Nithyananda

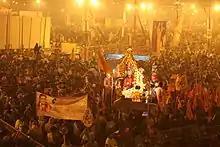
Conferred as Mahamandaleshwar at Kumbh Mela, 2013

Nithyananda Dhyanapeetam, a religious organisation founded by Nithyananda, hosts cultural events in United States as well as India. They hold two Guinness World Records: one for the largest rope yoga class, and one for the largest pole yoga ("mallakhamba") class.